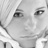
Emotion: sad